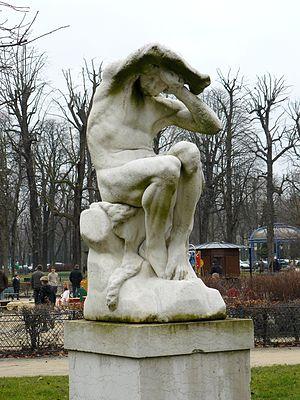
Caïn, marbre (1871) par Joseph Caillé (1836-1881) - Jardin du Ranelagh, Paris (16e arrond.) - Une oeuvre identique se trouve au musée de Nantes.
Joseph-Michel Caillé né à Nantes le 7 mars 1836 et mort le 13 août 1881 est un sculpteur français.
Cet article tente de recenser les principales œuvres d'art public du 16ᵉ arrondissement de Paris, en France.